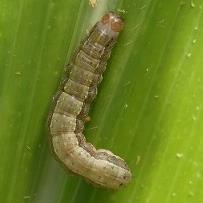
Crop: Maize
Condition: spodoptera-frugiperda-p